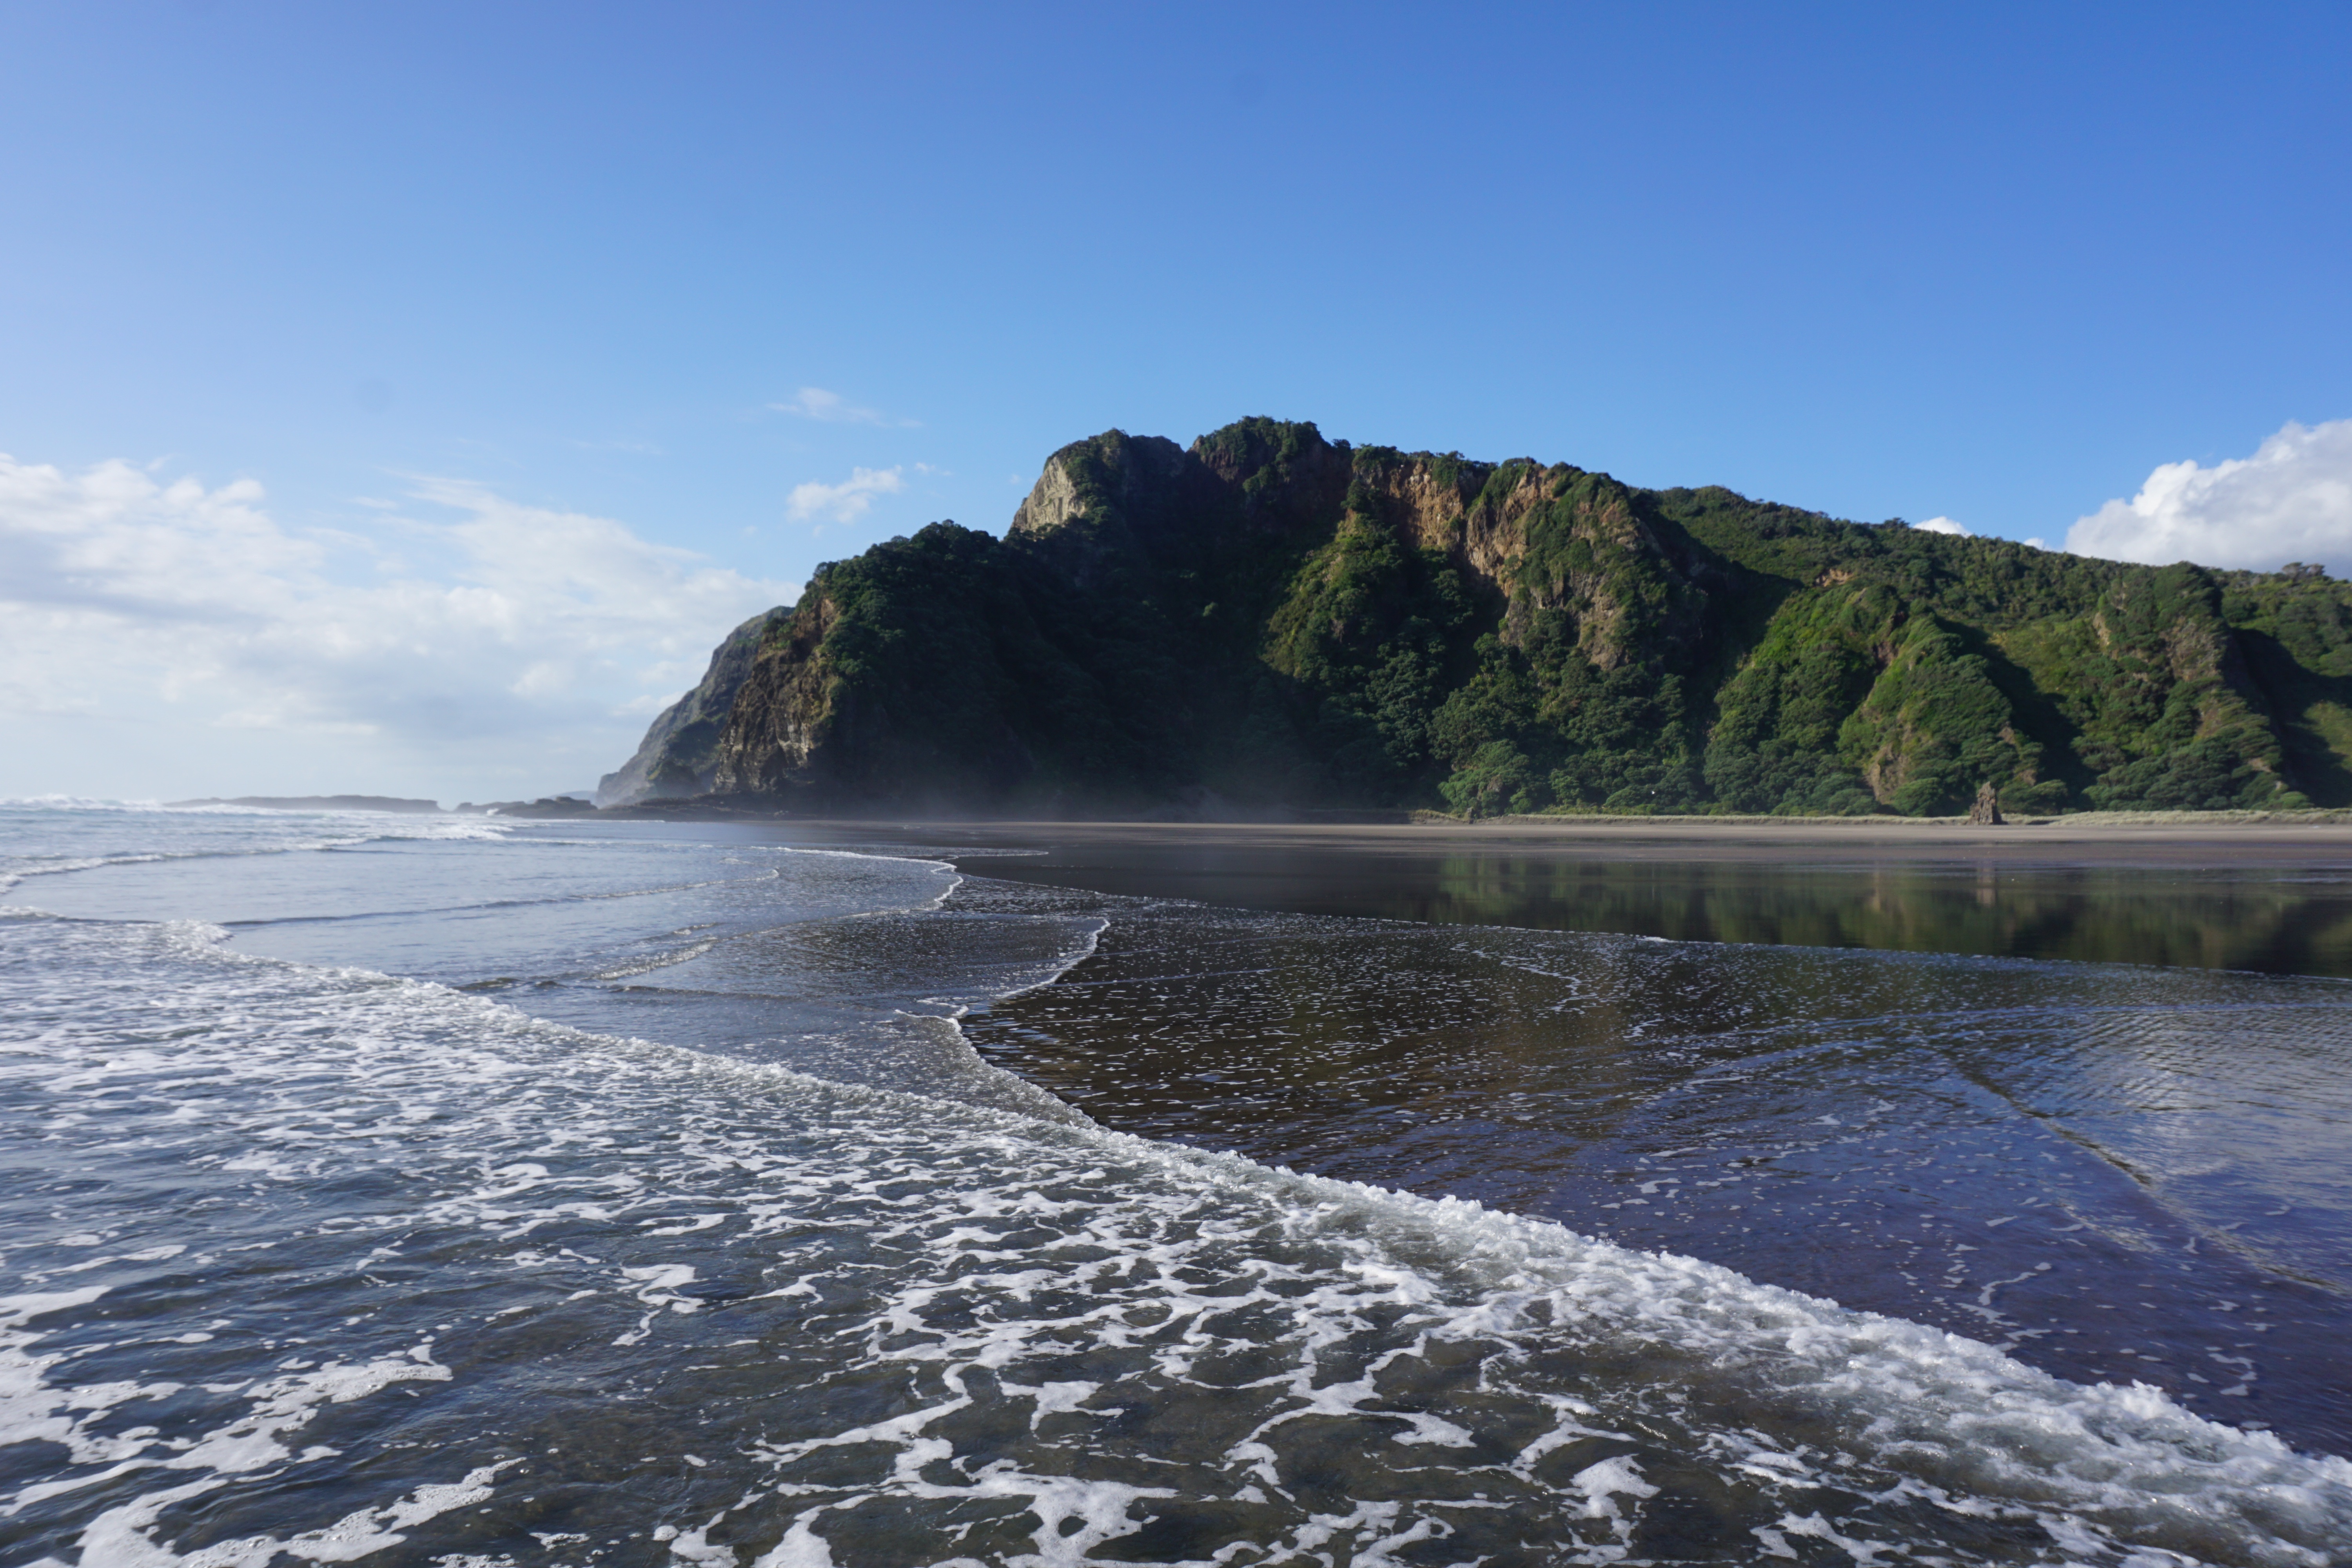
beach, landscape, sea, coast, water, rock, ocean, mountain, shore, lake, coastline, cliff, scenic, bay, fjord, reservoir, terrain, body of water, loch, film piano